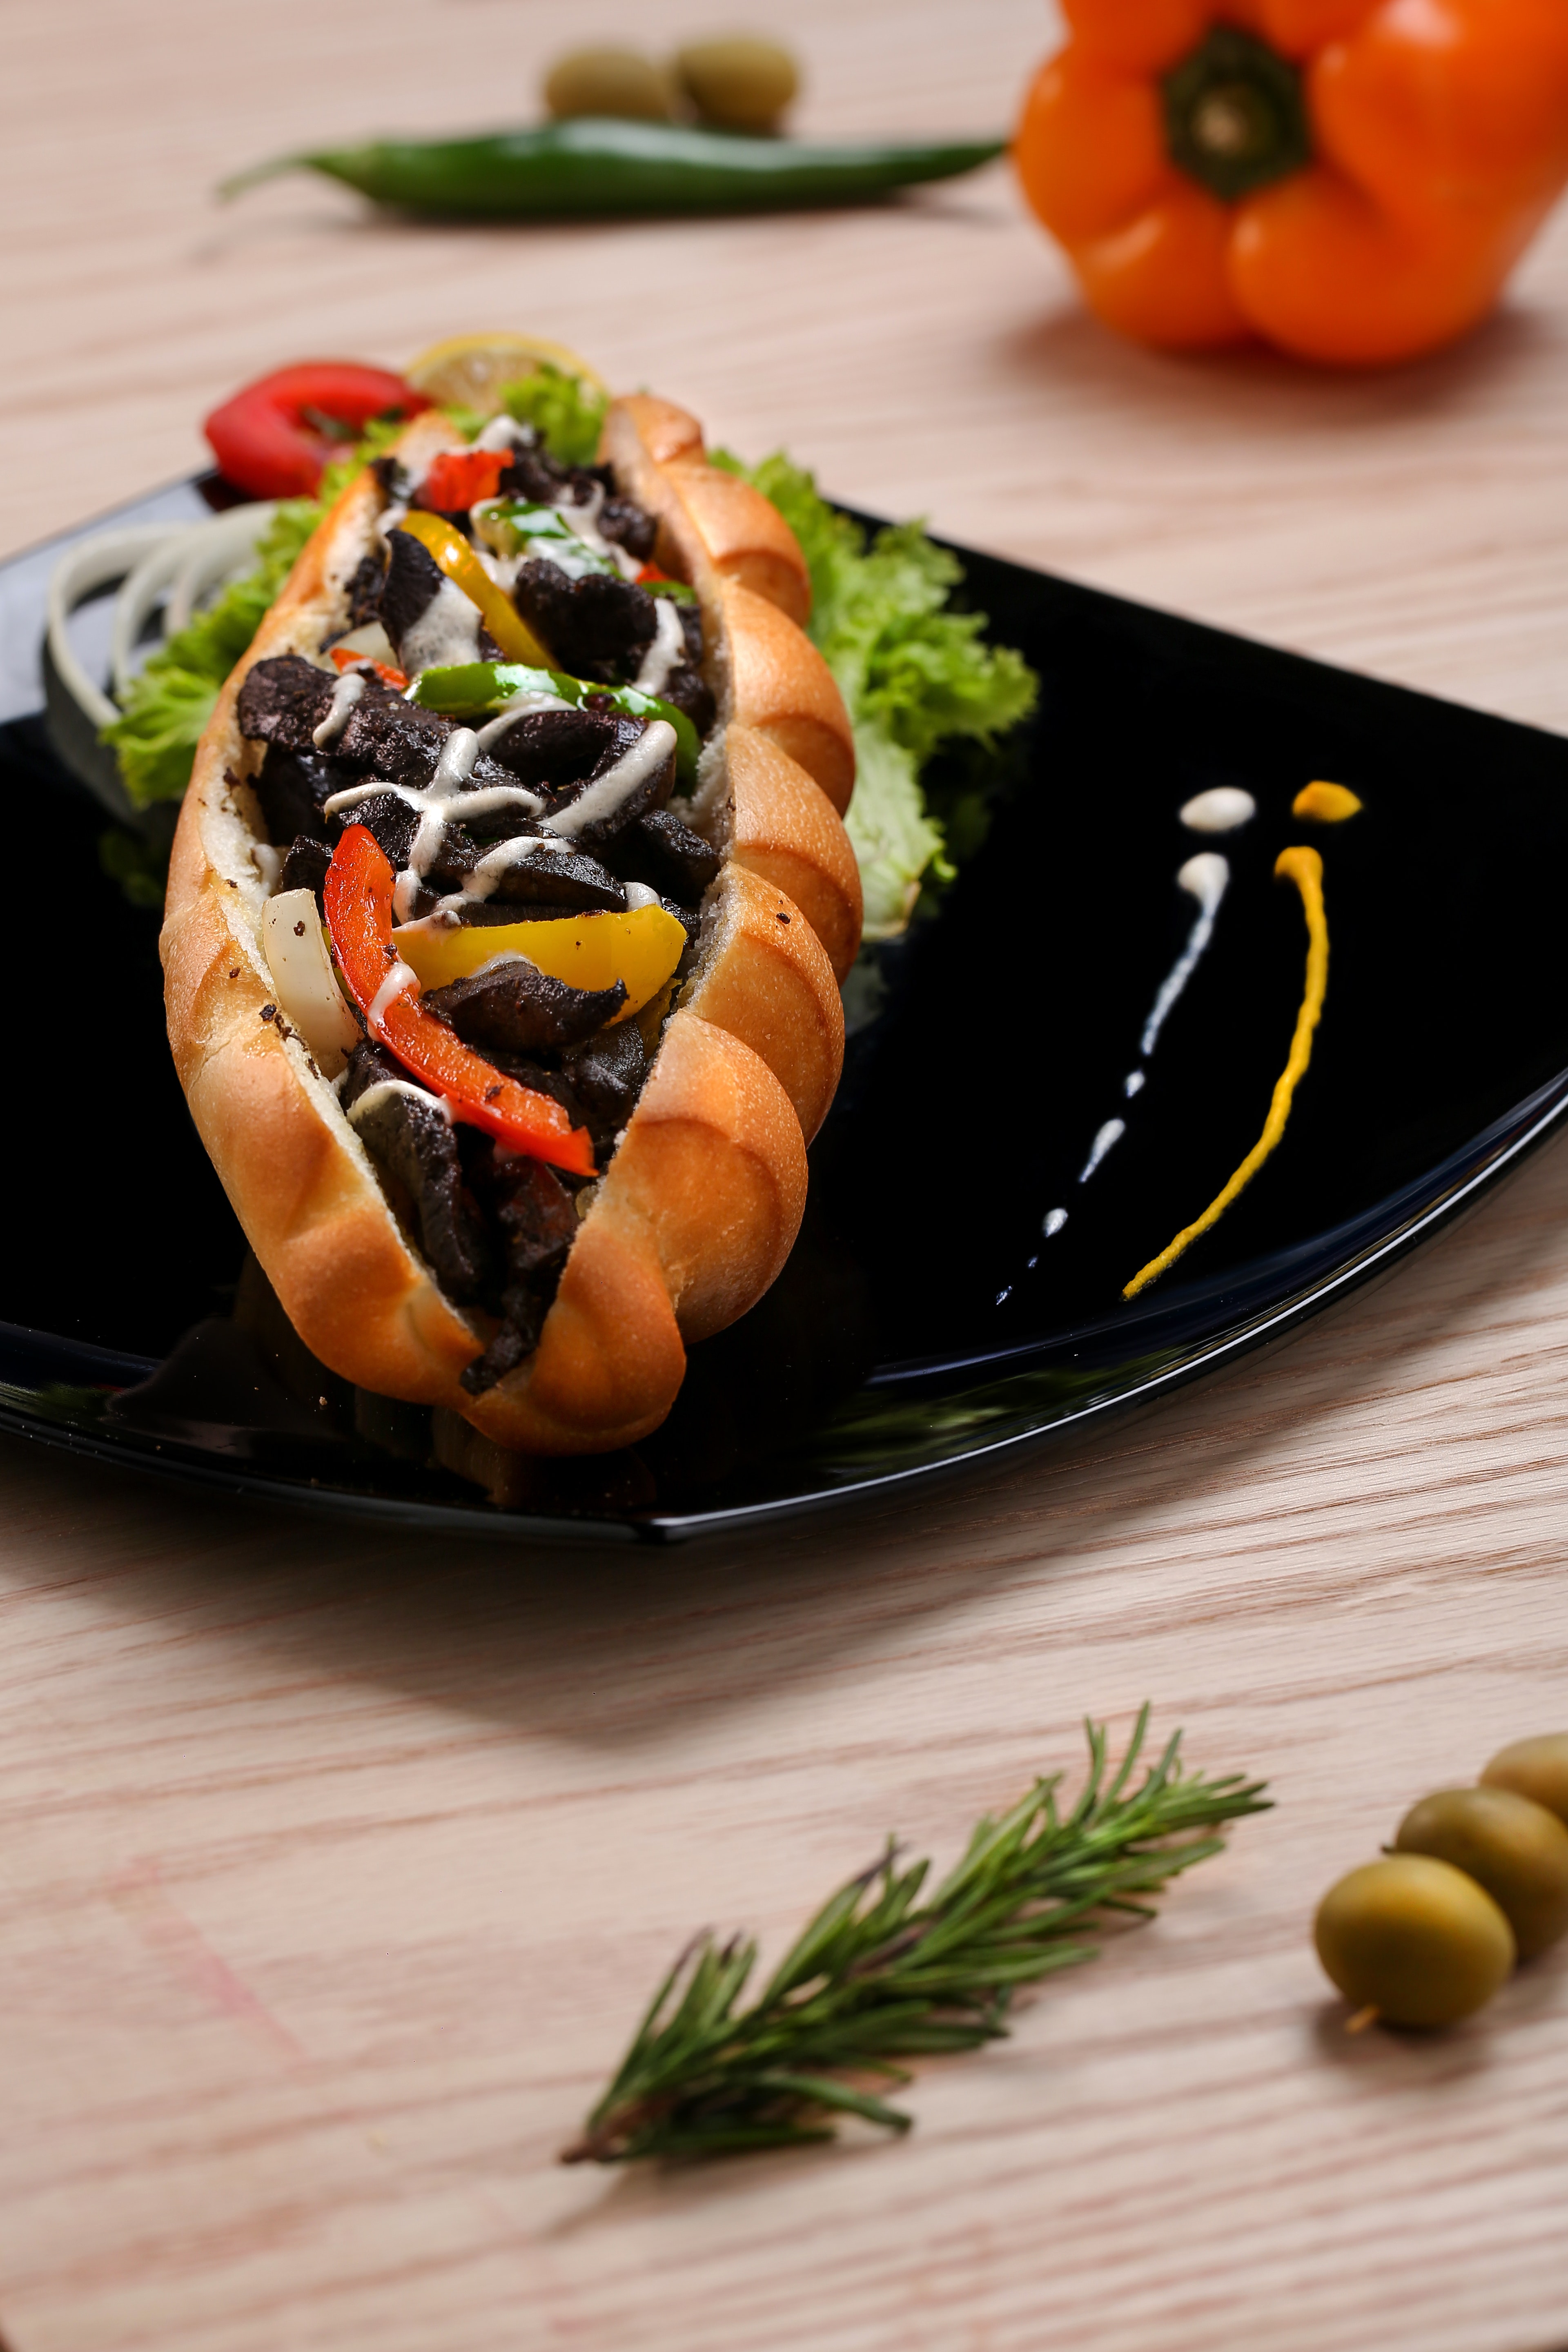
dish, food, cuisine, ingredient, produce, recipe, staple food, finger food, vegetarian food, garnish, vegetable, baked goods, plate, leaf vegetable, appetizer, snack